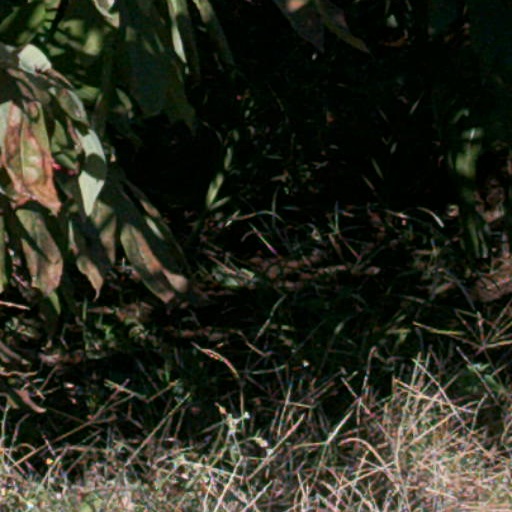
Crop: cassava